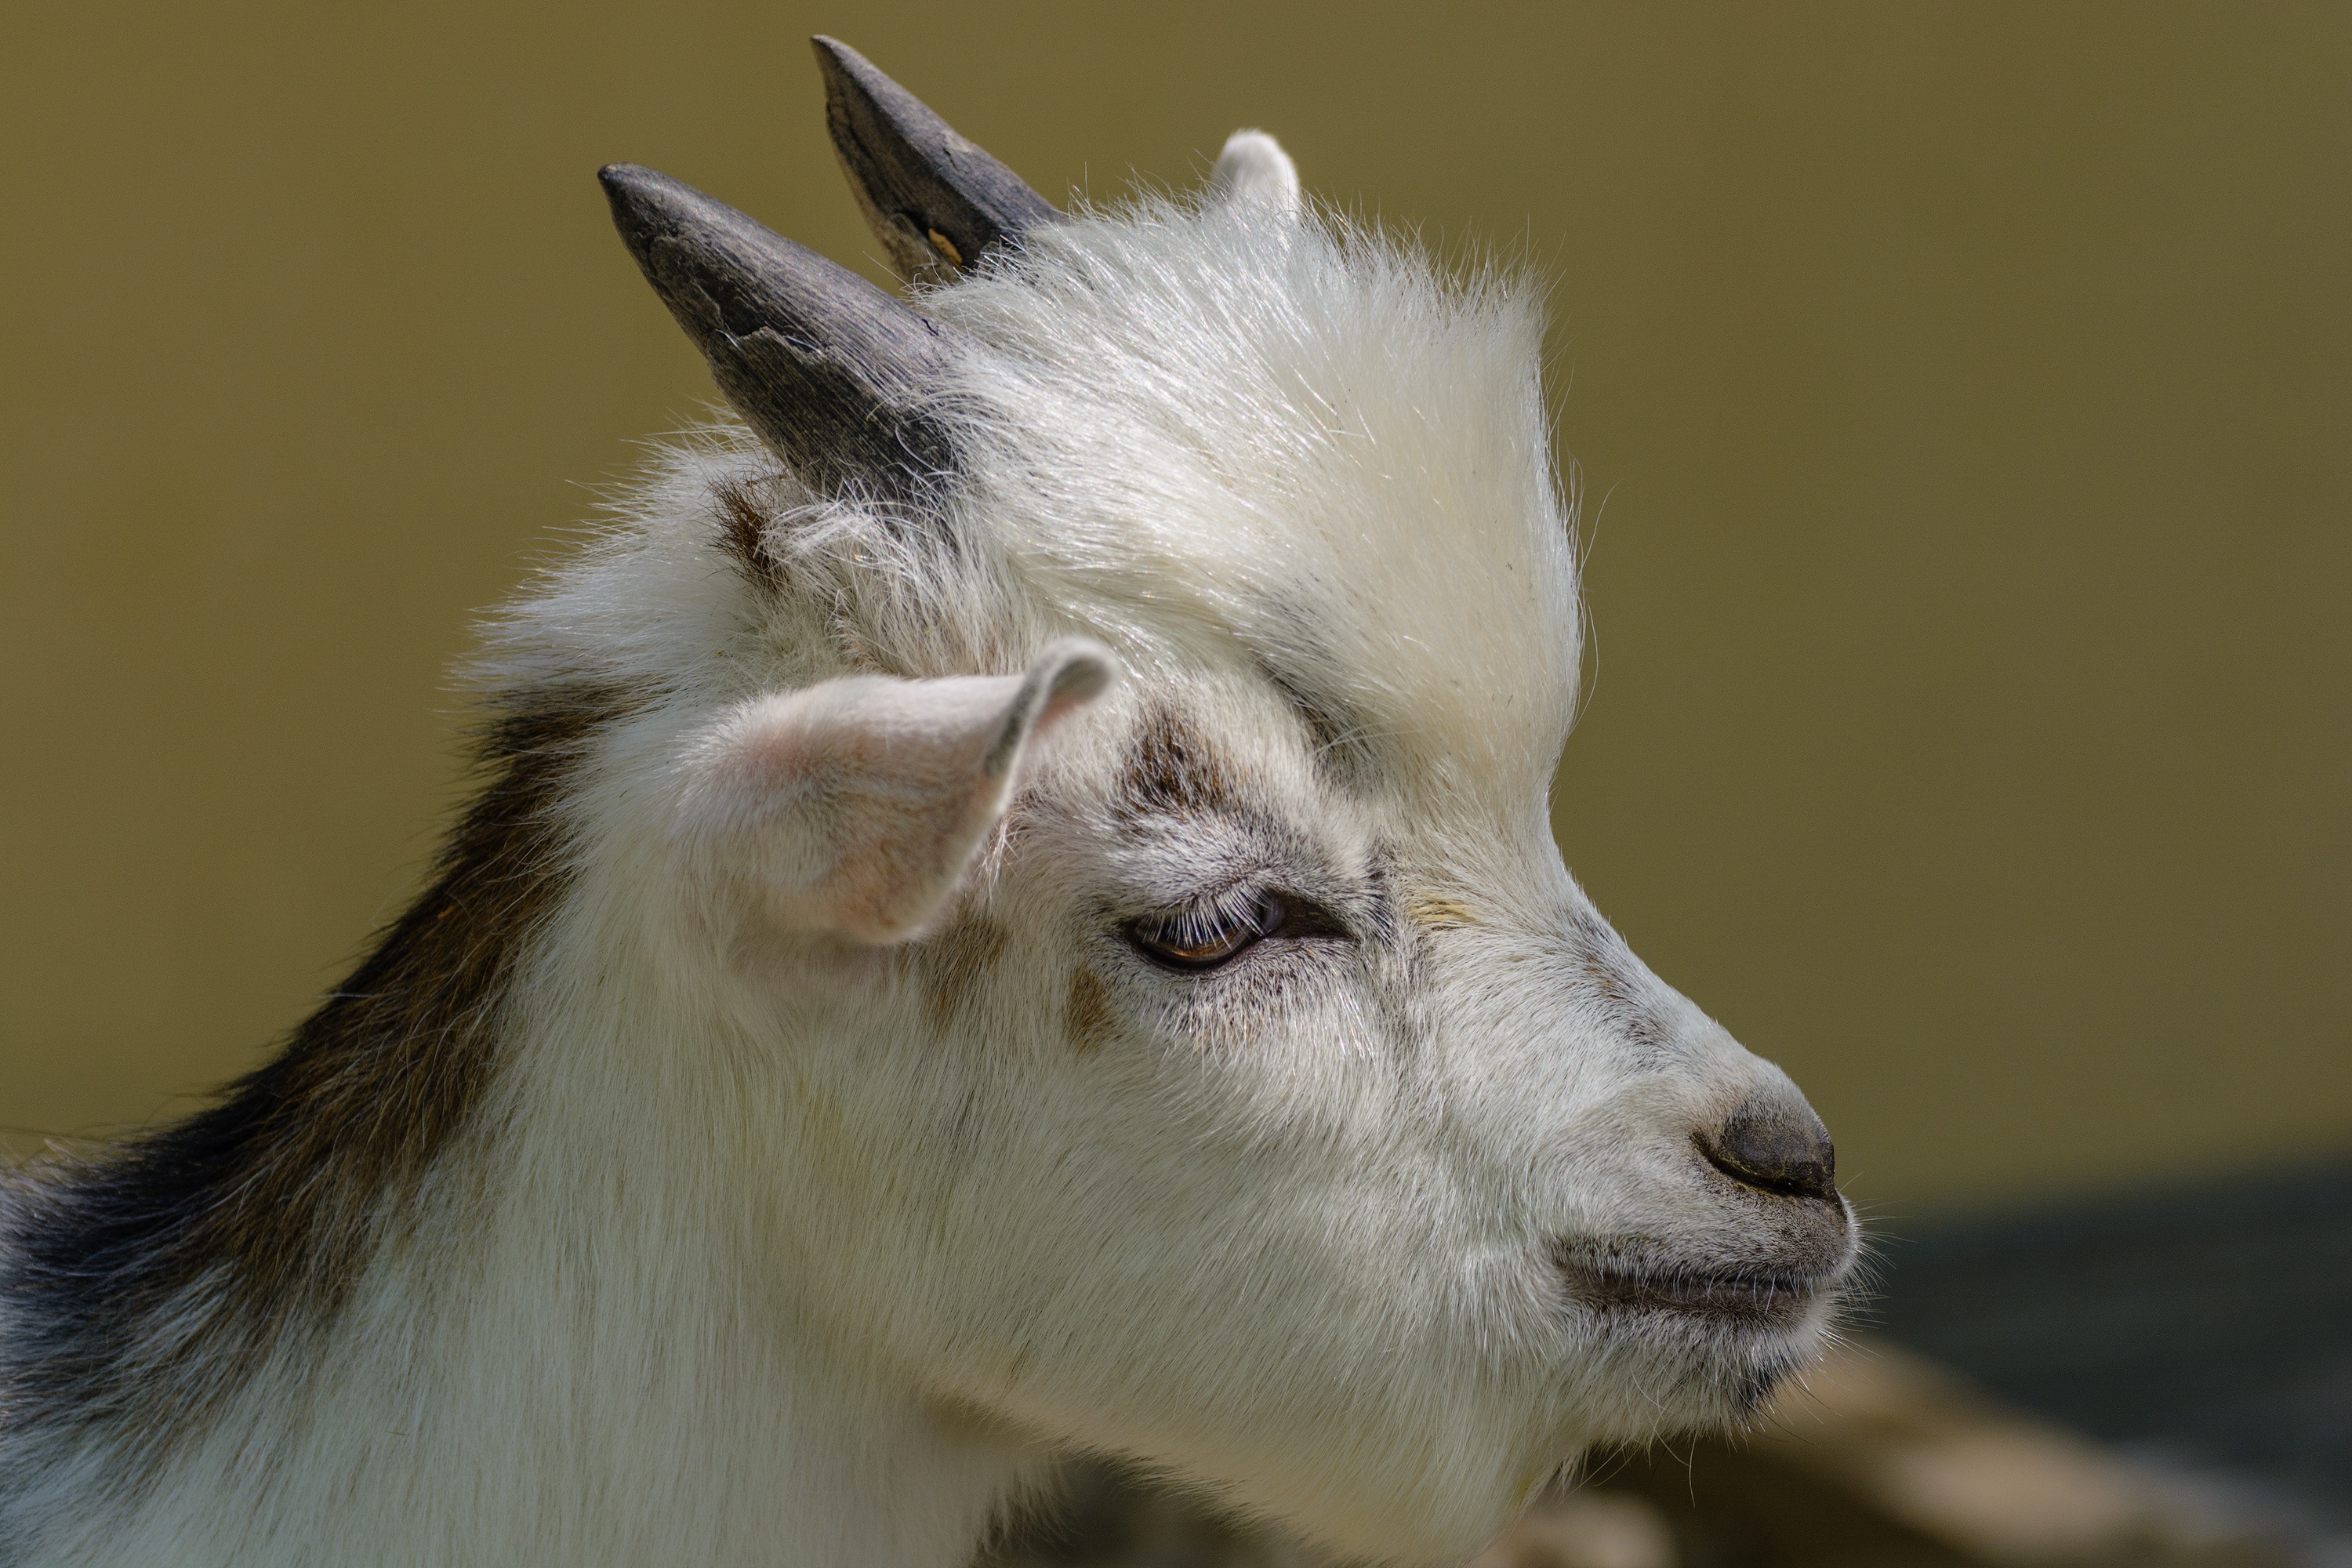
white, wildlife, goat, horn, sheep, mammal, mane, fauna, mountain goat, close up, goats, head, vertebrate, sheeps, horns, animal world, domestic goat, goat's head, cow goat family